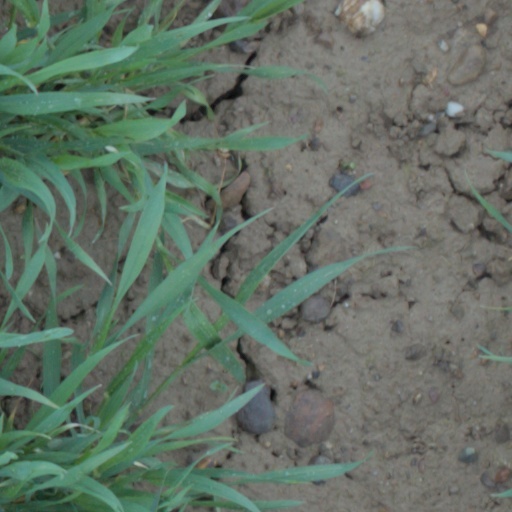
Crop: wheat